The Best Cooking Secrets

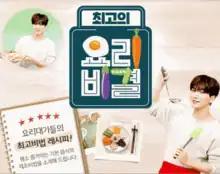
Promotional poster

The Best Cooking Secrets is a South Korean cooking show that premiered on 2 October 2000 on EBS 1TV and airs from Monday to Friday at 10:50AM KST. It is the longest-running cooking program in South Korea. The program is hosted by Kim Dong-wan.